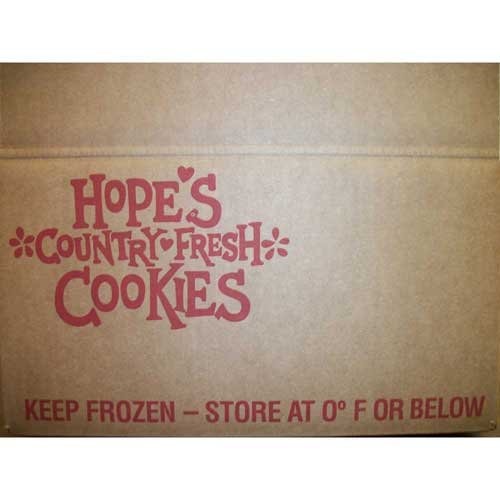
Item Name: Hopes Gluten Free Chocolate Chip Cookie Dough, 1.5 Ounce - 213 per case.
Bullet Point 1: Gluten Free: Contains no gluten ingredients
Bullet Point 2: Kosher: Meets kosher food preparation standards
Bullet Point 3: Chocolate Chip: Features delicious chocolate chips in the dough
Bullet Point 4: Dough: Made with a soft and fluffy gluten-free dough
Bullet Point 5: Cookie: Bakes into a soft and chewy chocolate chip cookie
Value: 213.0
Unit: Count

Price: 133.84